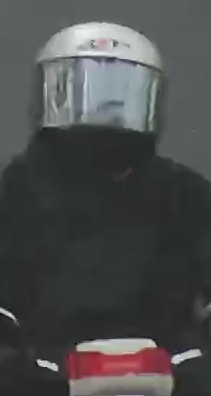
person-with-helmet: 1
person-without-helmet: 0